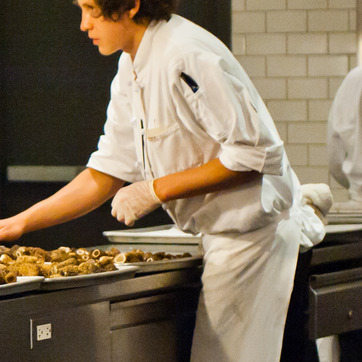
Material: skin